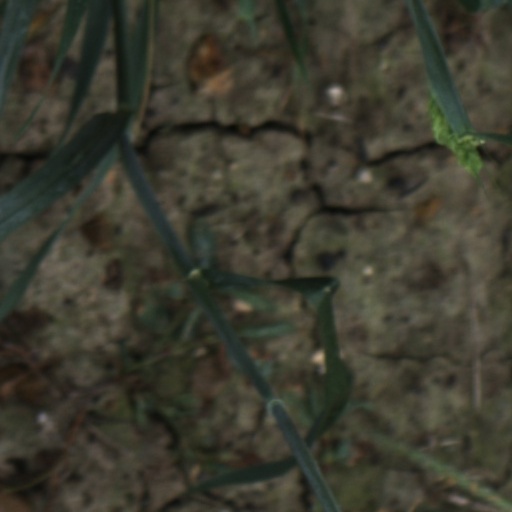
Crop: wheat